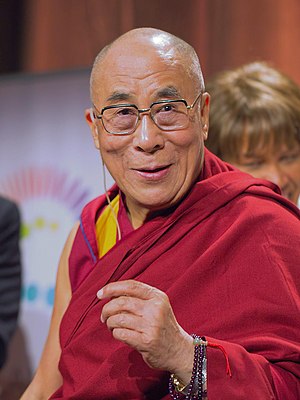
Tenzin Gyatso
Tenzin Gyatso er den 14. og nuværende Dalai Lama. Han bliver normalt blot omtalt som Dalai Lama. Han tilhører gelug-skolen indenfor tibetansk buddhisme og er leder af eksiltibetanerne i Indien. Han modtog Nobels fredspris i 1989.